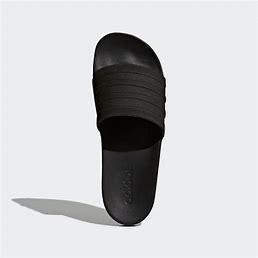
Brand: Adidas
Model: Adilette Comfort